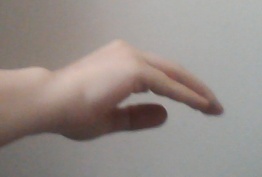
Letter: jeem